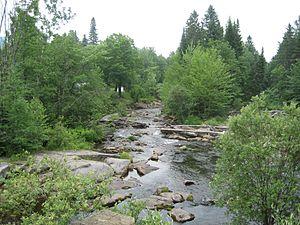
Rivière Huron à Stoneham Québec Canada
La rivière des Hurons est une rivière coulant au cœur de la municipalité des Cantons-Unis de Stoneham-et-Tewkesbury, située au nord de la ville de Québec, dans la municipalité régionale de comté de La Jacques-Cartier, dans la région administrative de la Capitale-Nationale, dans la province de Québec, au Canada.
Stoneham-et-Tewkesbury est une municipalité de cantons unis de la province de Québec située dans la municipalité régionale de comté de La Jacques-Cartier, région administrative de la Capitale-Nationale. Elle est située à la porte de la réserve faunique des Laurentides et sur la route qui relie Québec à la région du Saguenay–Lac-Saint-Jean.